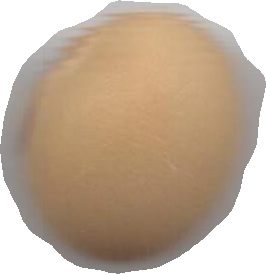
Variety: Grobogan